Noon Hill and Shattuck Reservation

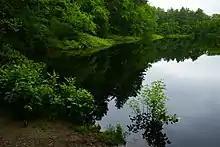
Holt Pond

The rugged, rocky terrain of Noon Hill was formed via glacial action during the last ice age through glacial plucking and scouring. Holt Pond, the dammed flow of Sawmill Brook, was constructed circa 1764 to service colonial era mills. Other parts of the property were used as pasture land.